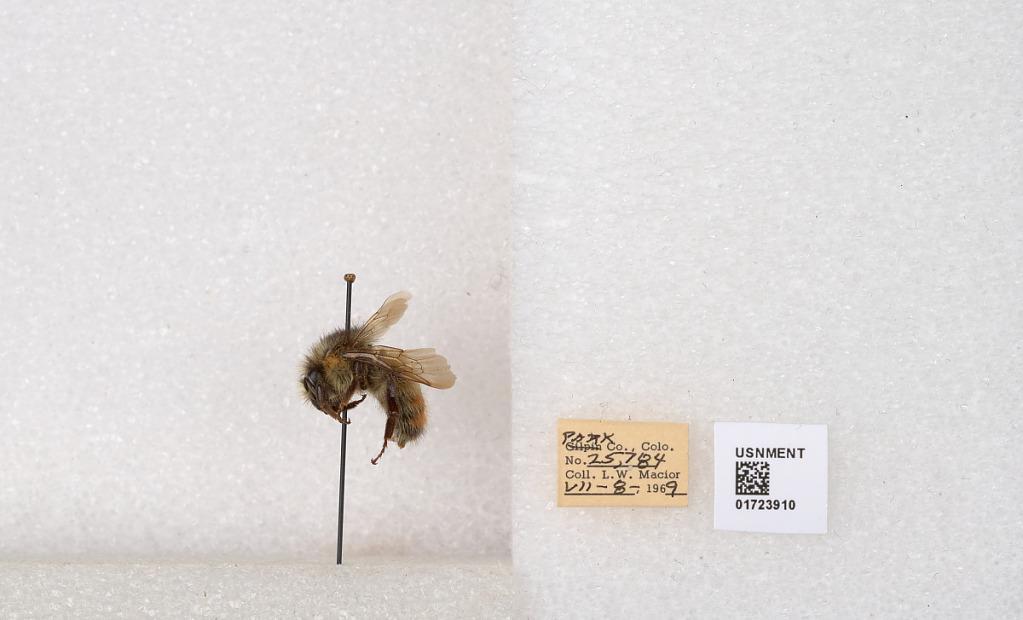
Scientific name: Bombus flavifrons Cresson
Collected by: L. Macior
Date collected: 1969-7-8
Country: United States
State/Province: Colorado
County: Park
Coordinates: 39.1193, -105.717